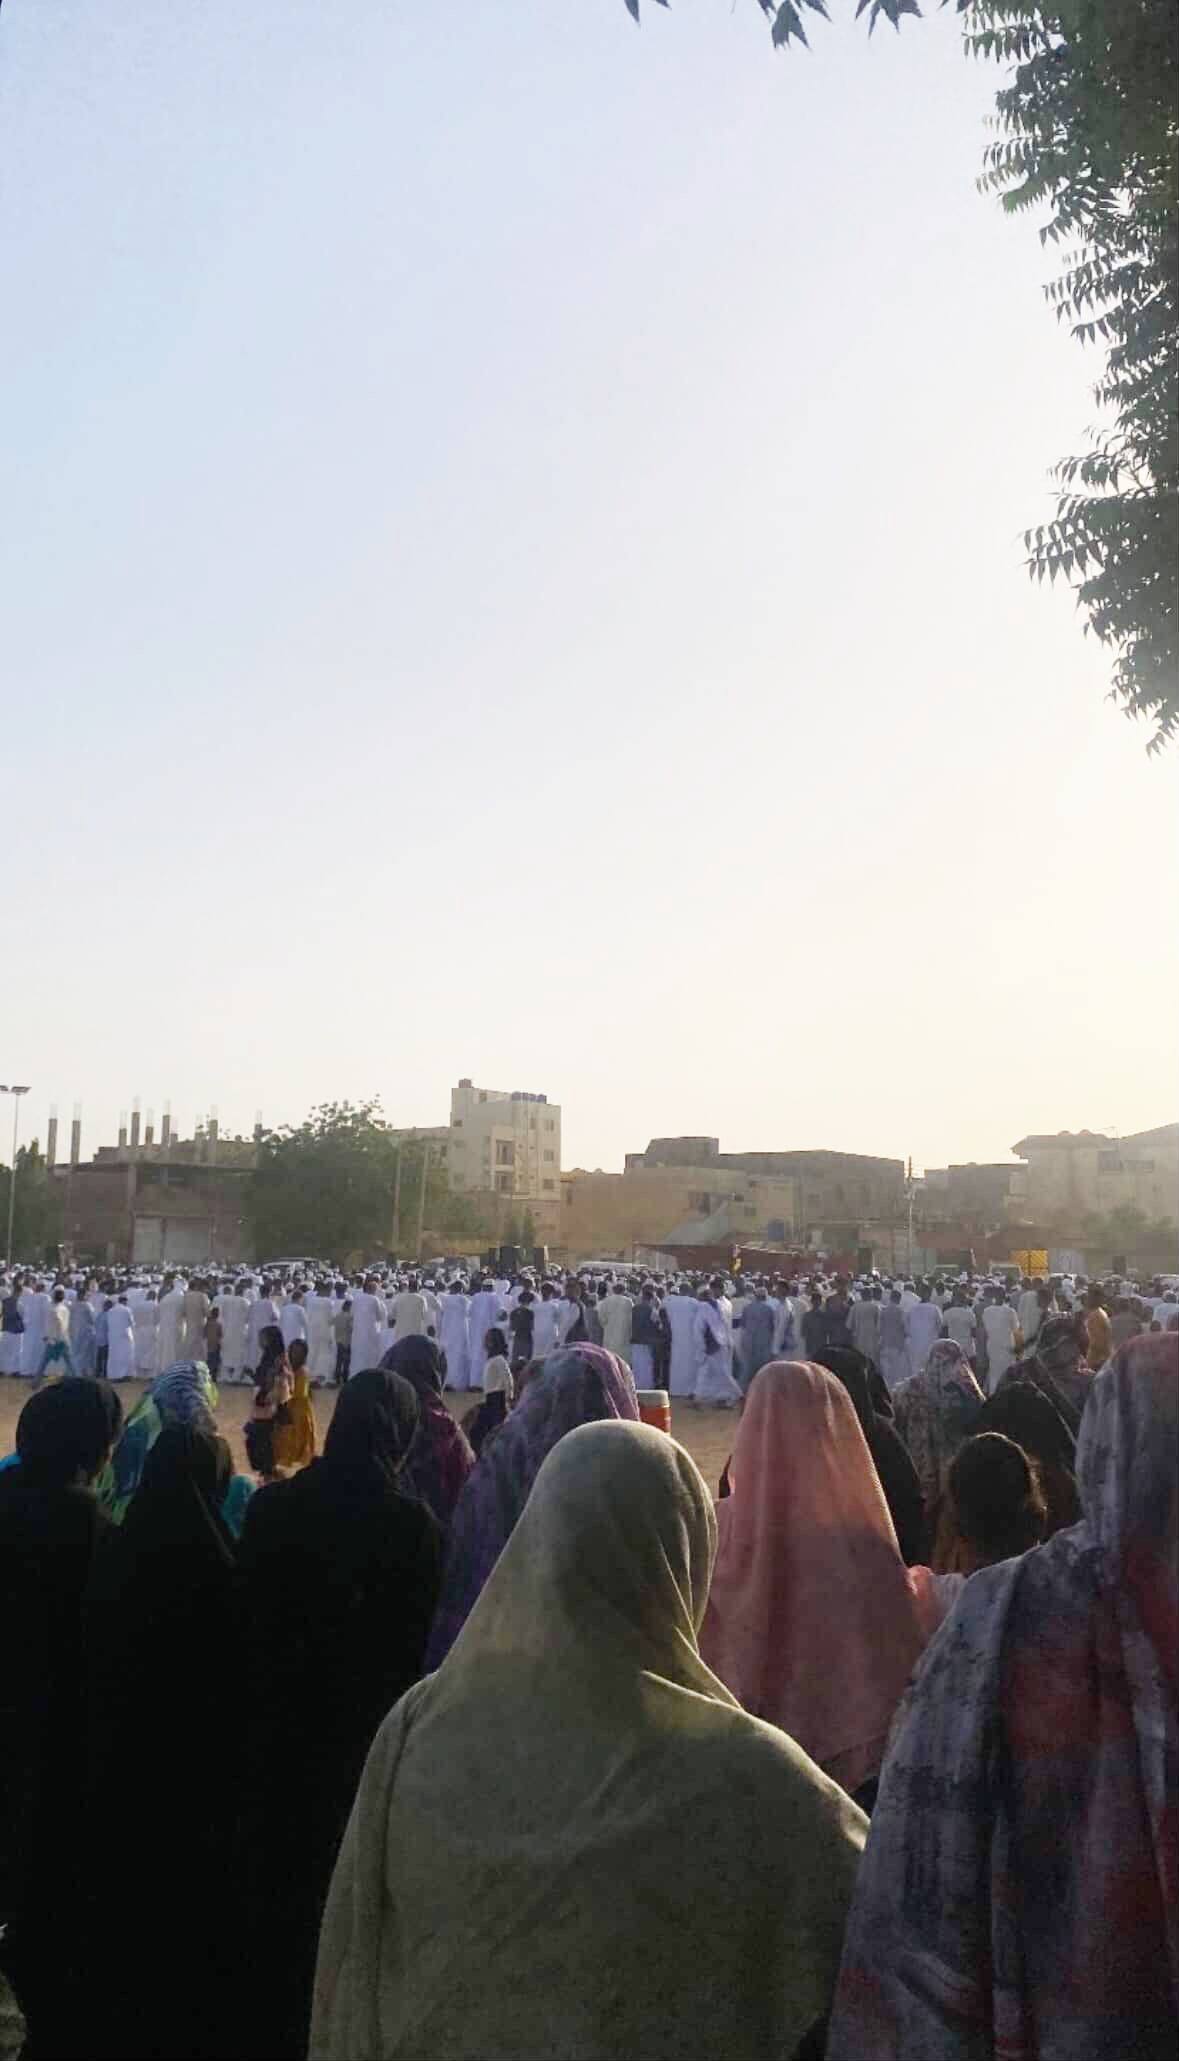
الوصف بالفصحى: أناس يتجمعون للصلاة في أحد الأعياد
الوصف بالعامية السودانية: ناس متلمية لي صلاة العيد
التصنيف: Urban & City Life